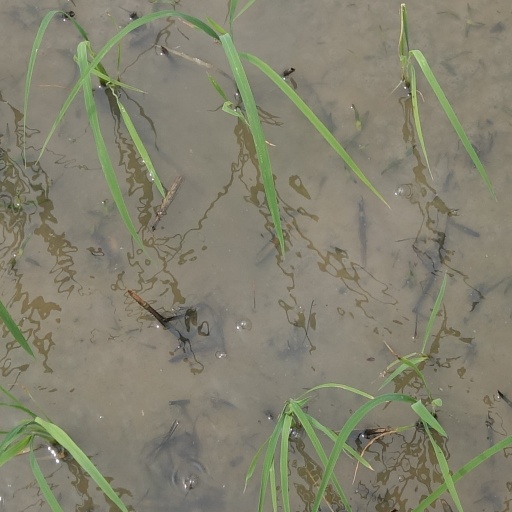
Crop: rice